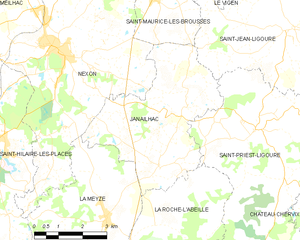
Carte des communes françaises Janailhac